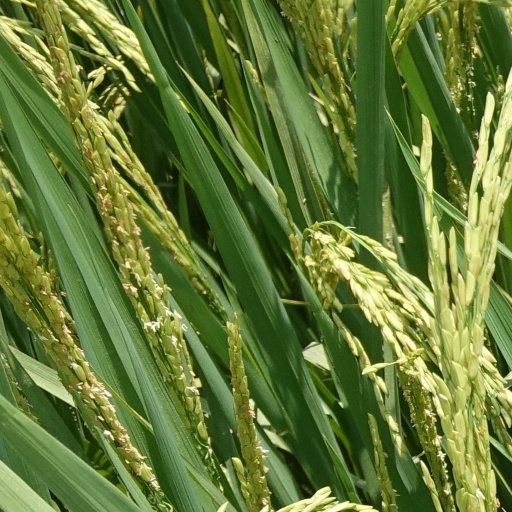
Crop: rice